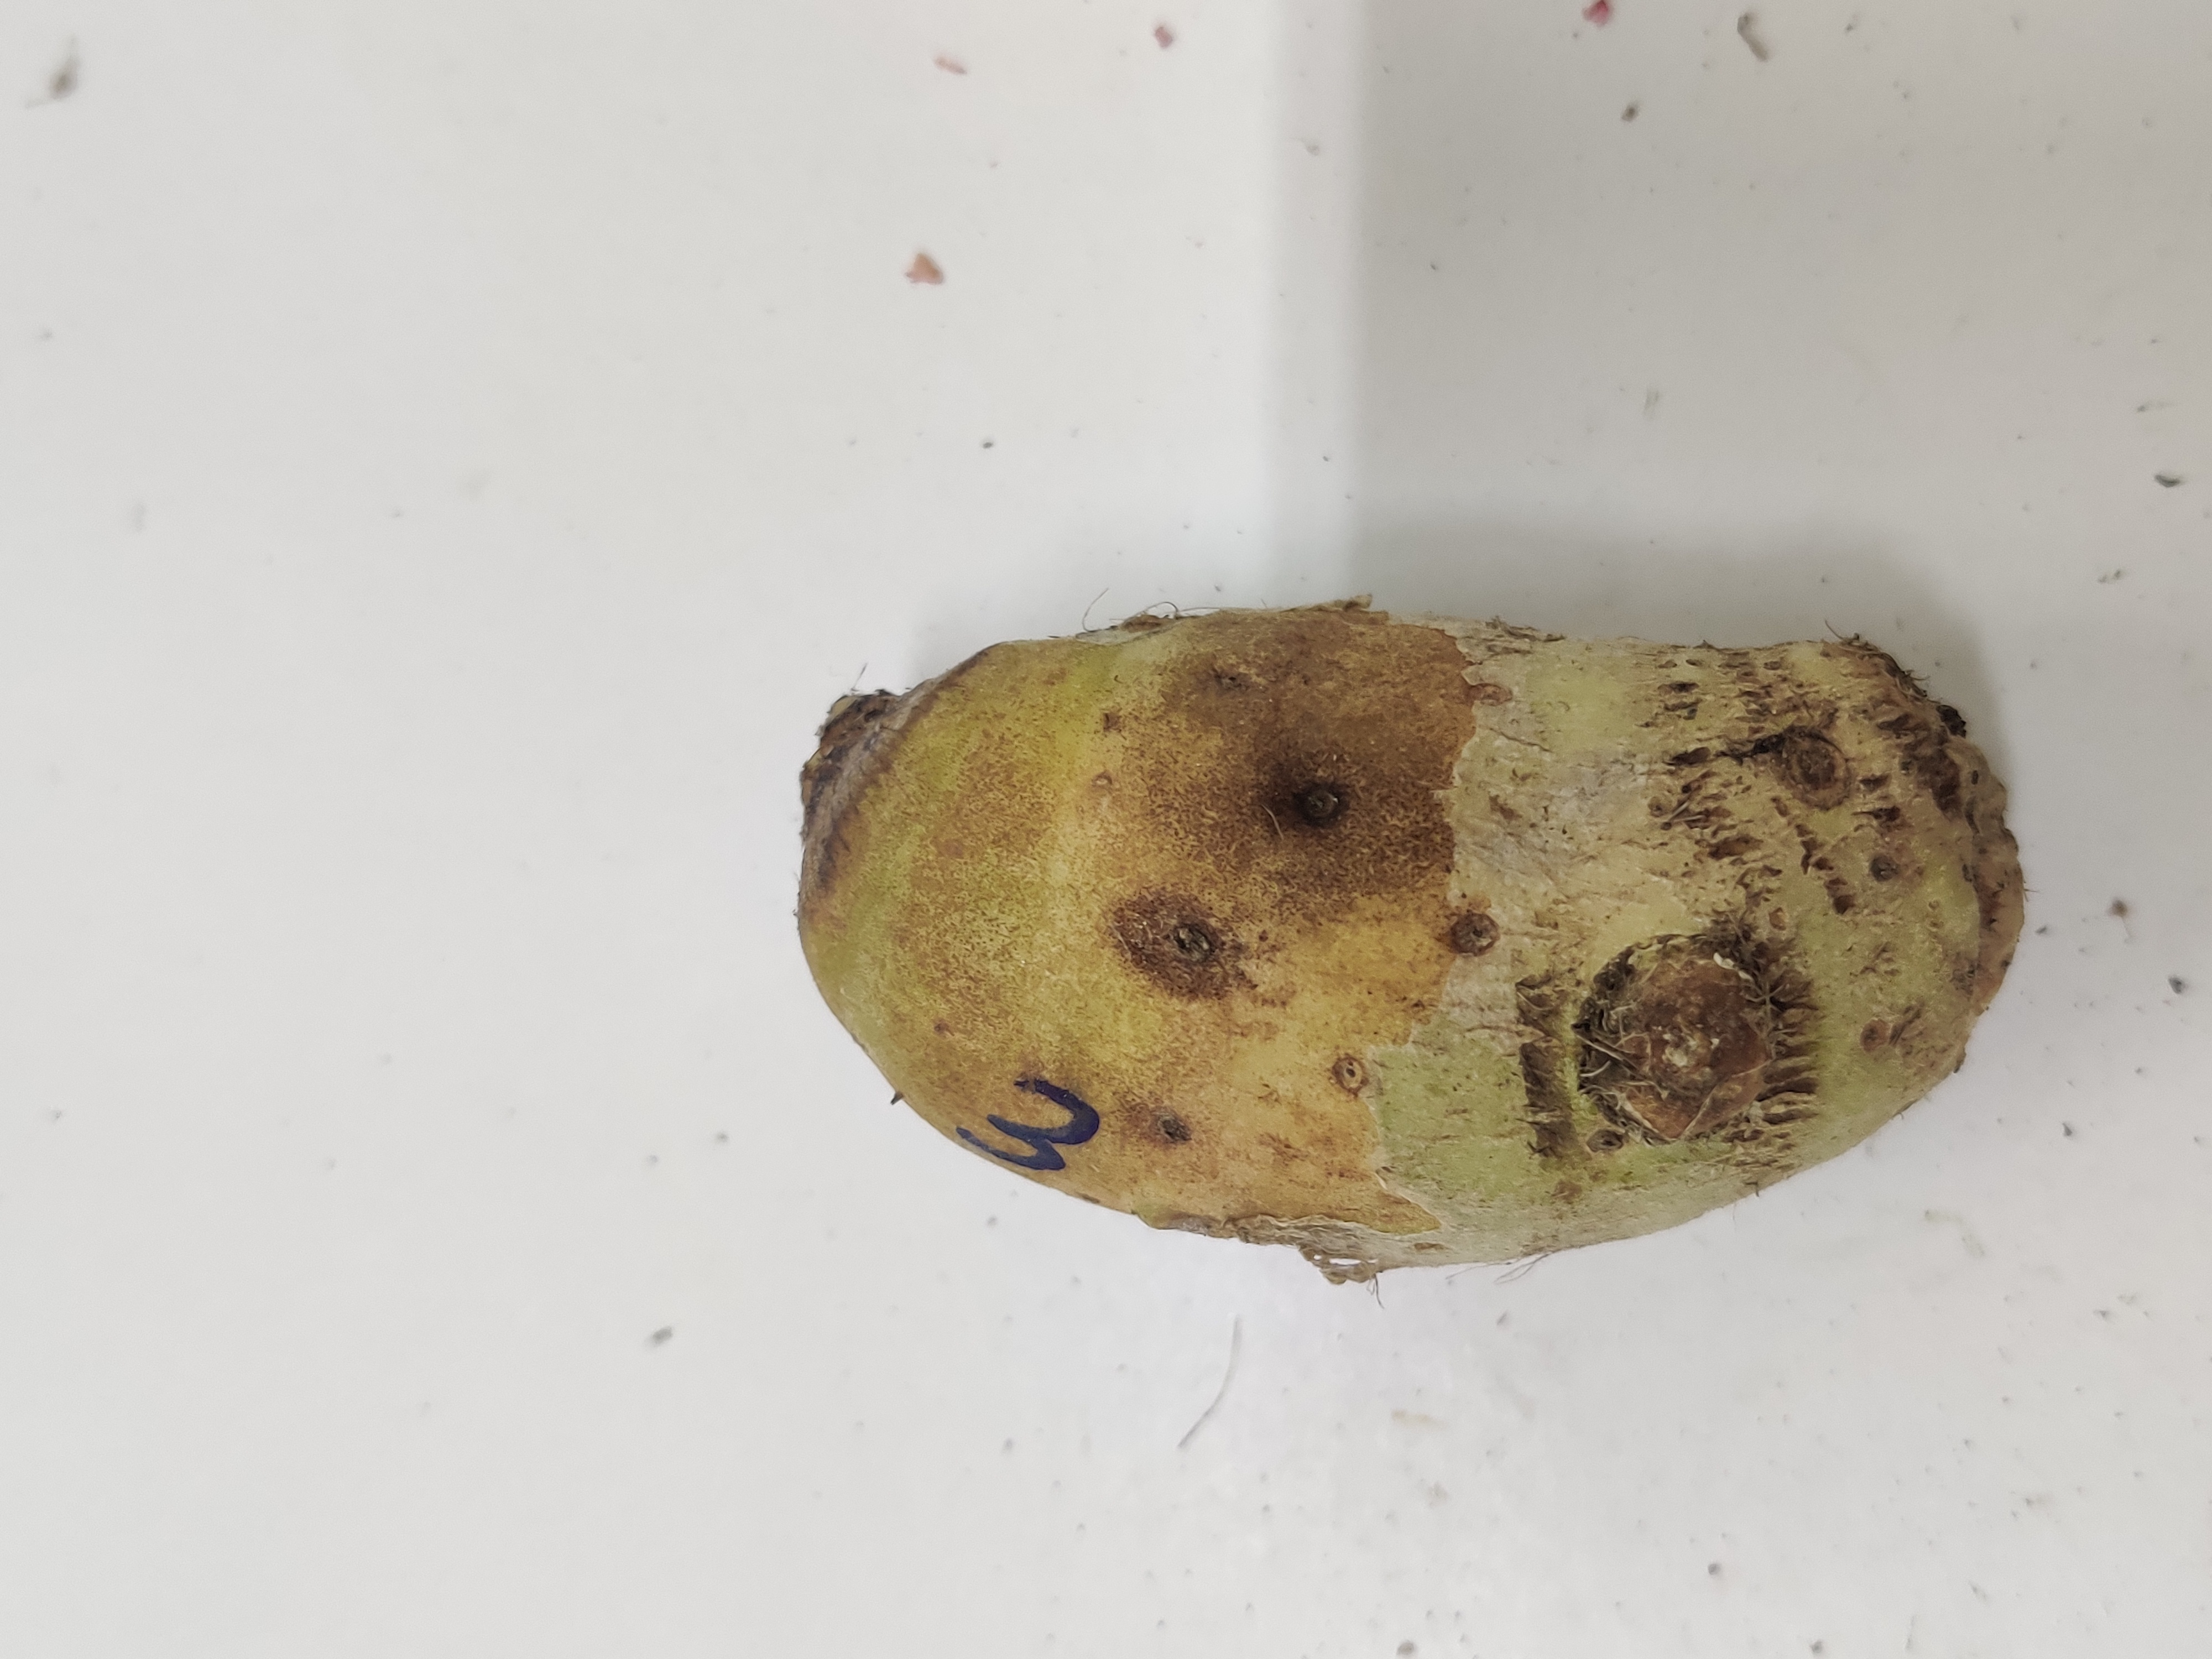
Crop: Taro root
Condition: Severely Damaged